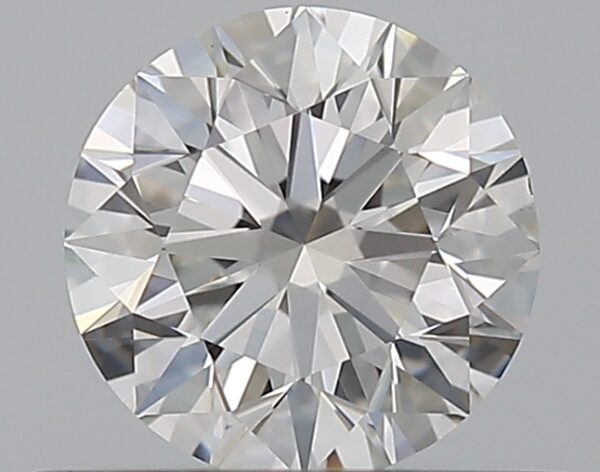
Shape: round
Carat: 0.5
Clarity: VS2
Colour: F
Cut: EX
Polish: EX
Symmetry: EX
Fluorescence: M
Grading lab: GIA
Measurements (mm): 5.05 x 5.08 x 3.16